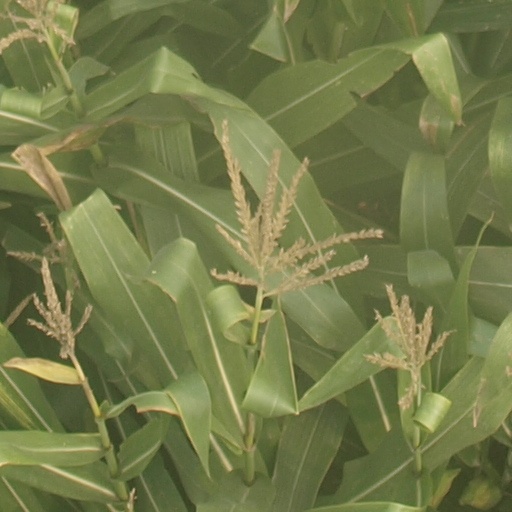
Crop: maize; corn